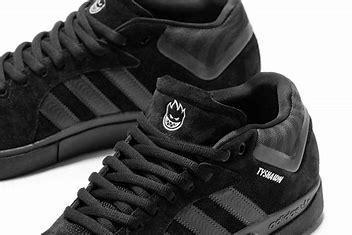
Brand: Adidas
Model: Tyshawn